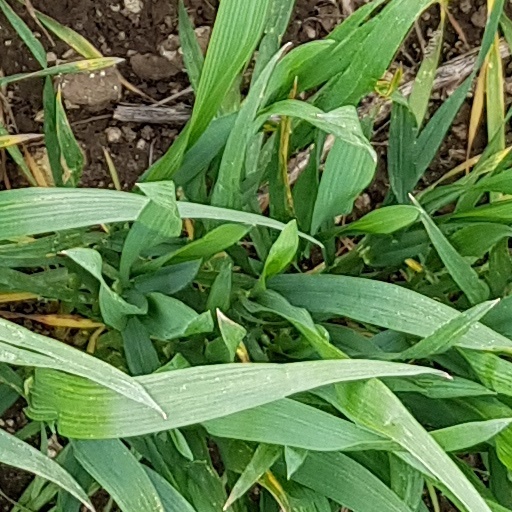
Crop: wheat